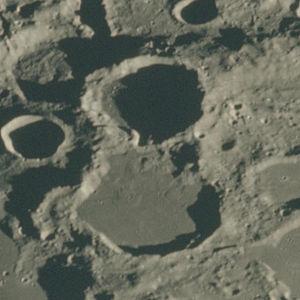
Le cratère Moulton est un cratère d'impact de la face cachée de la Lune. Il est attaché au sud du cratère Chamberlin.